Memorials to George Floyd

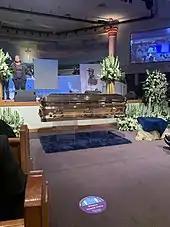
Floyd's casket on display in Houston, Texas, June 9, 2020

A public memorial, with Al Sharpton delivering the eulogy, was held June 4, 2020, at North Central University in Minneapolis, Minnesota. Many state and local officials attended, including Minnesota Governor Tim Walz, U.S. Senators Amy Klobuchar and Tina Smith, U.S. Representative Ilhan Omar, Saint Paul Mayor Melvin Carter, Minneapolis Mayor Jacob Frey, and Police Chief Medaria Arradondo. The service also drew national officials and civil rights leaders, such as Martin Luther King III, Reverend Jesse Jackson, as well as several celebrity figures.